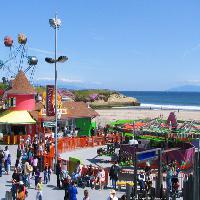
Weather: sun or clear